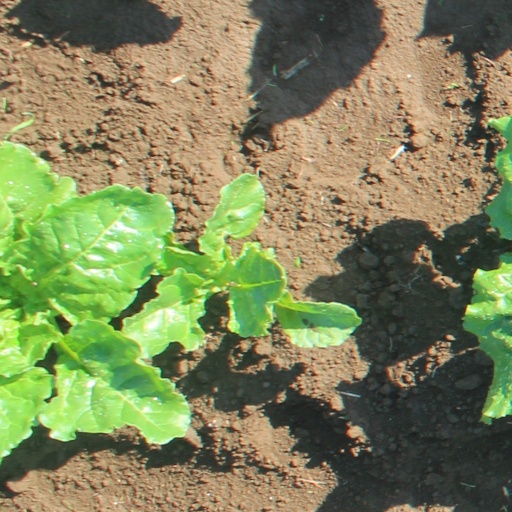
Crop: sugar beet